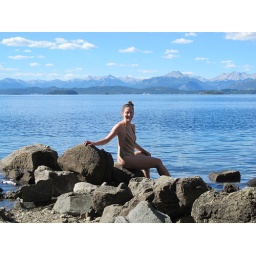
lakes made of water from the ice caps on the mountains in the background. brrrrrr bariloche!